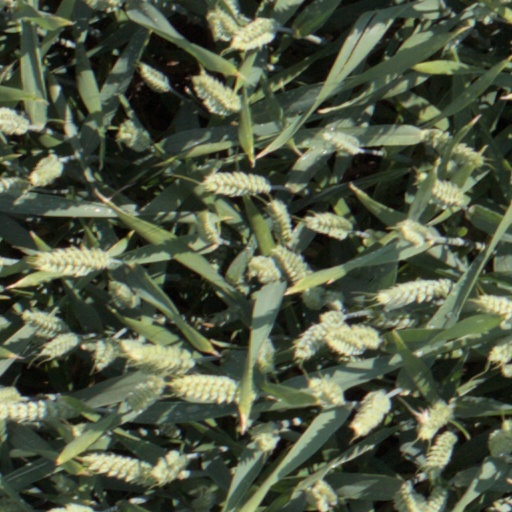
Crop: wheat